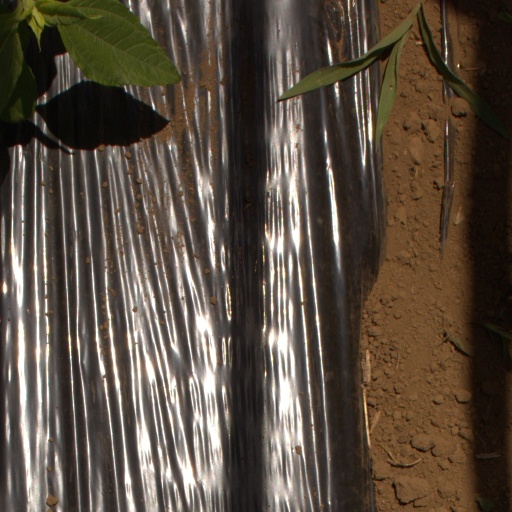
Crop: Jerusalem artichoke